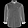
Label: Shirt